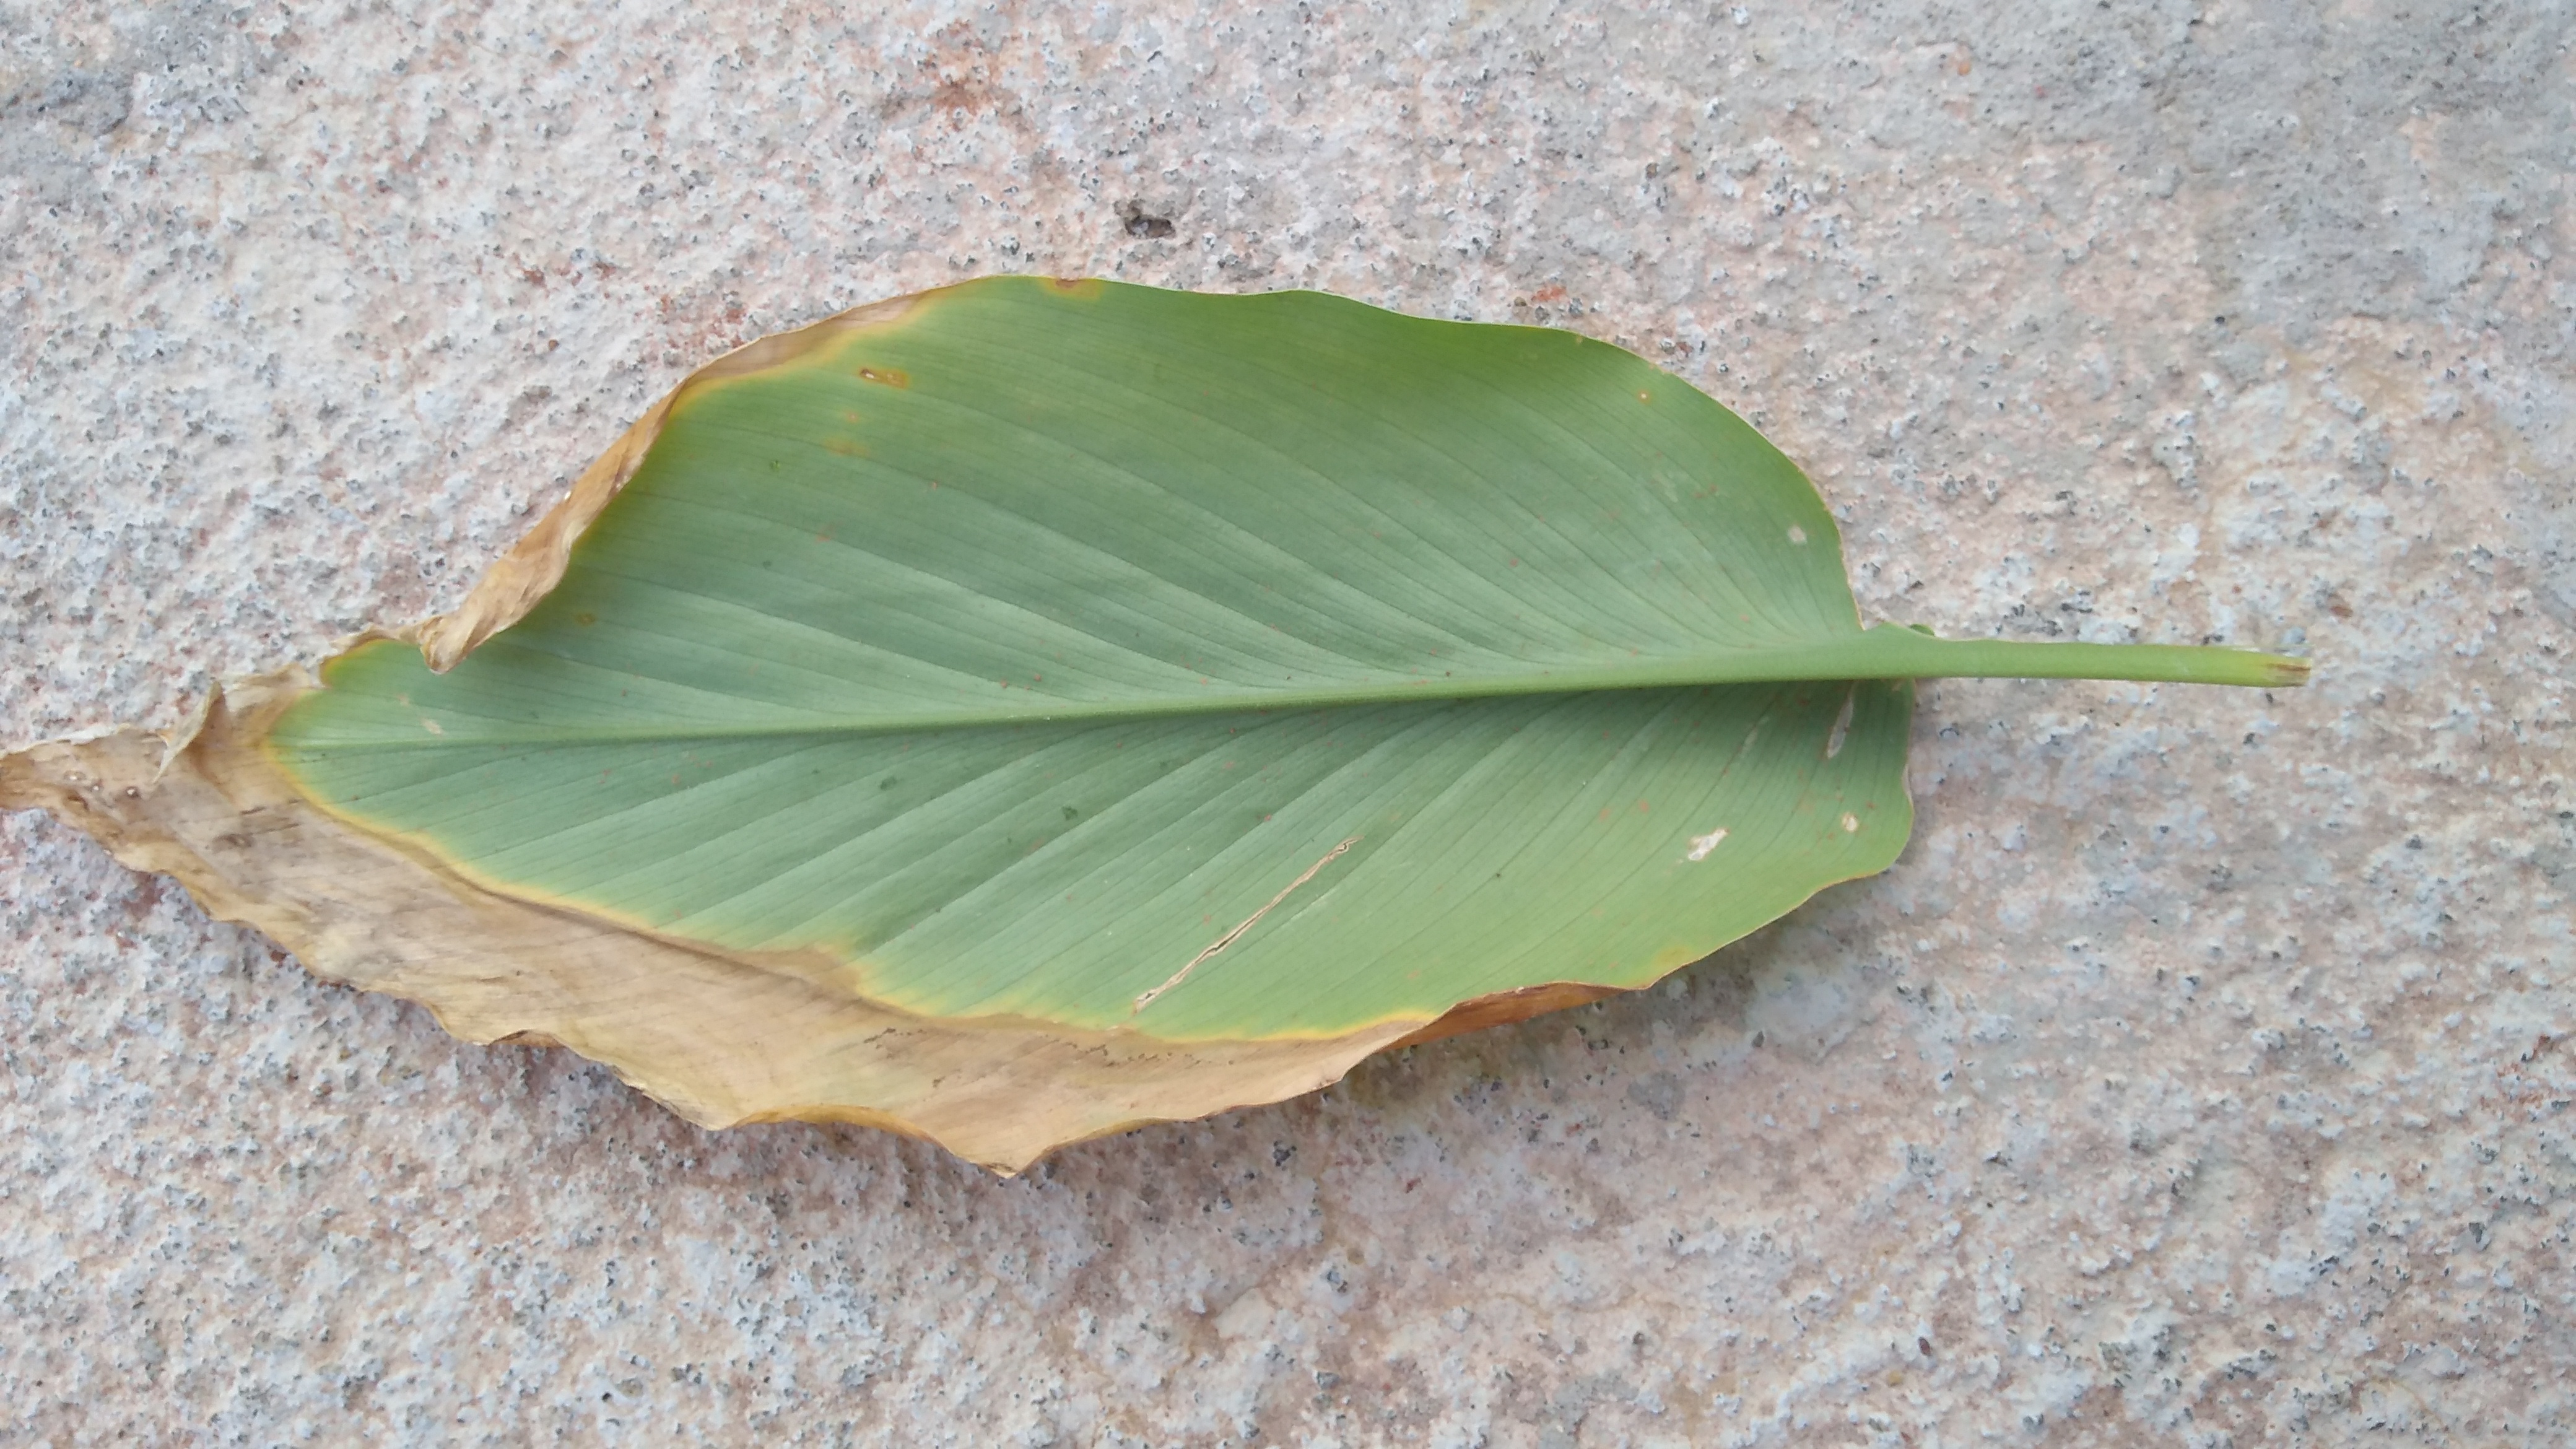
Plant: Turmeric